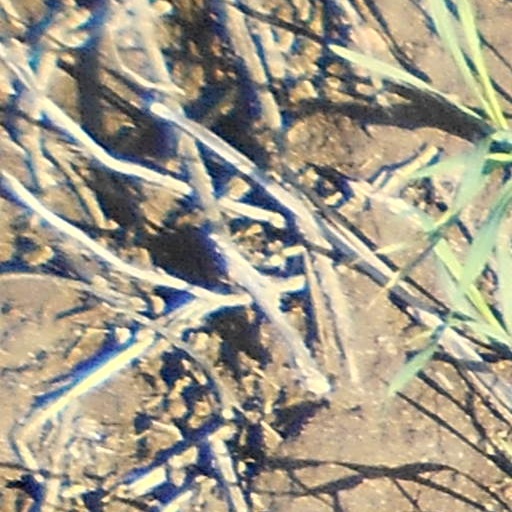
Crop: wheat